Karl-Heinz Moehle

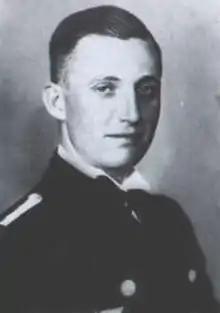

Karl-Heinz Moehle (31 July 1910 – 17 November 1996) was a German U-boat commander of the Second World War. From September 1939 until retiring from front line service in June 1941, he sank 21 ships for a total of . For this he received the Knight's Cross of the Iron Cross, among other commendations.